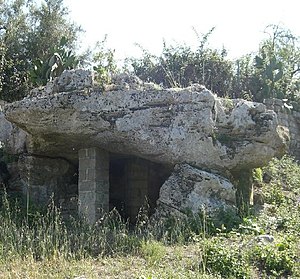
Megalit
Stendysse nær Avola[2] (Sicilien)
En megalit betyder oprindeligt blot en stor, ofte ubearbejdet, løs sten, som findes i landskabet. Derfra er ordet blevet overført til at betegne monumenter, der er bygget af den slags stenmateriale. De kan stå alene eller sammen med mindre sten. I Danmark findes de ofte som gravmonumenter men nogen få bautasten findes også i Danmark.